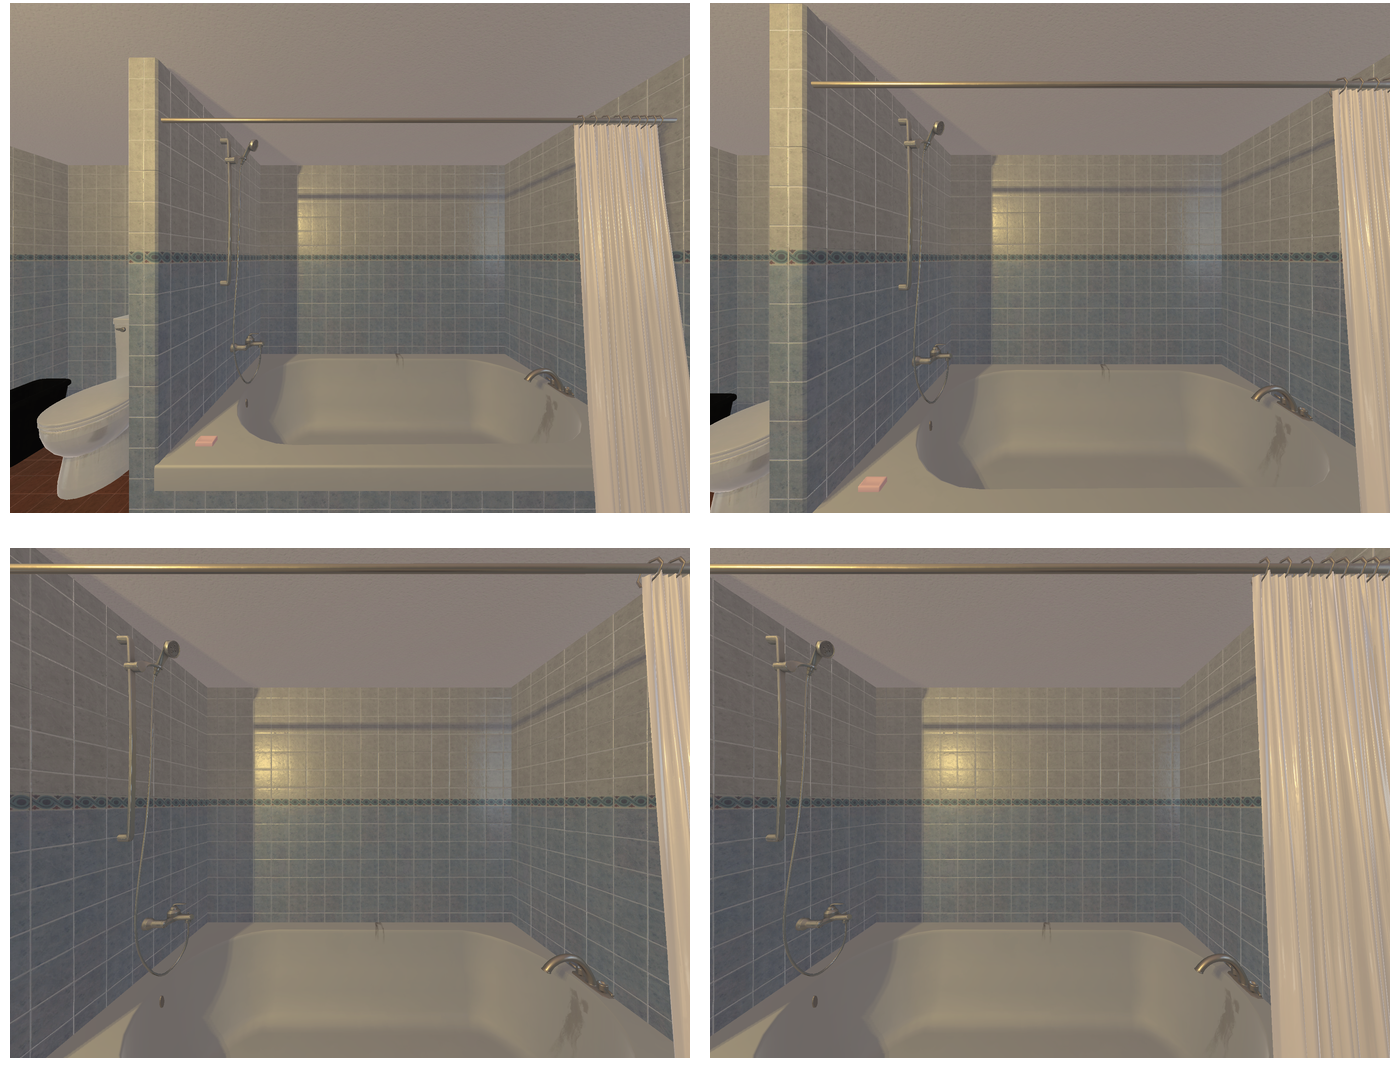Task instruction: Fill the bathtub.
Answer: {"task_instruction": "Fill the bathtub.", "nodes": ["bathtub", "showerhead", "faucet / handle"], "edges": [{"functional_relationship": "control", "object1": "faucet / handle", "object2": "bathtub", "spatial_relations": ["higher_than", "right_of", "behind"], "is_touching": true}, {"functional_relationship": "control", "object1": "showerhead", "object2": "bathtub", "spatial_relations": ["higher_than", "in_front_of"], "is_touching": false}], "action_type": "open", "function_type": "water_flow_control"}